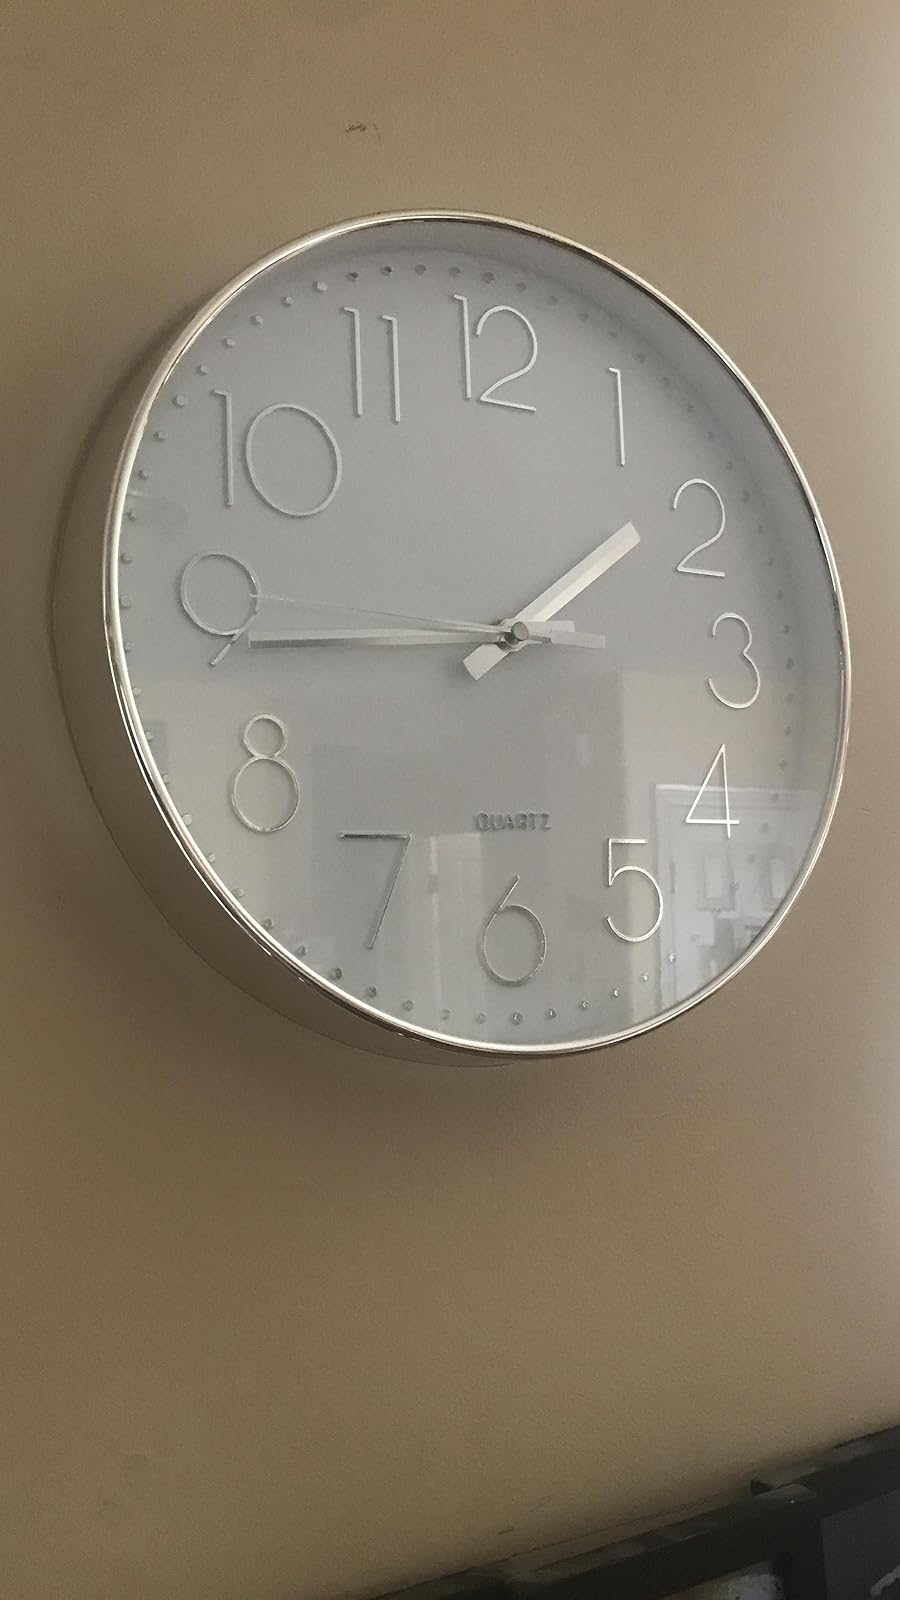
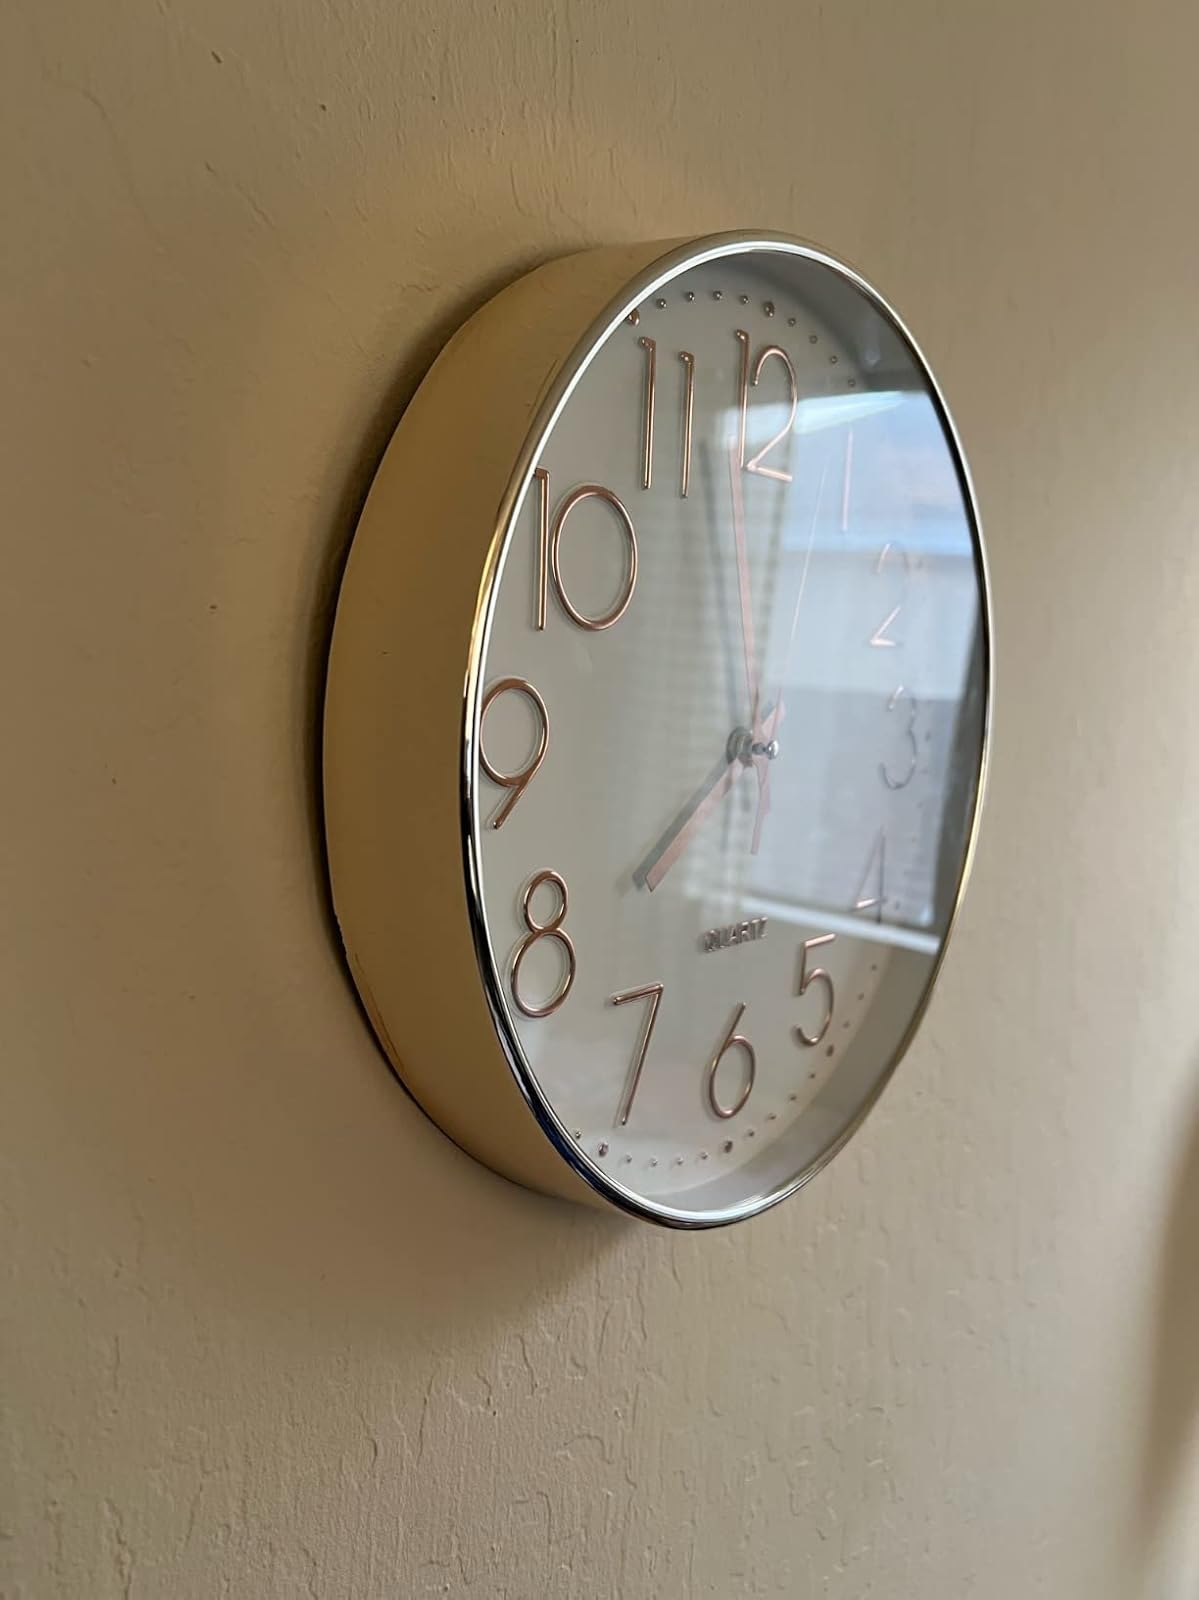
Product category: clock
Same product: no